Wizo

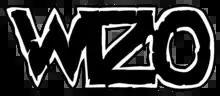
The band's logo

In 1991, WIZO released their first full-length album "für'n Arsch" ("In vain", literally "for an ass"). This was recorded in the studio of a friend of WIZO in Stuttgart. The band also gained attention for an illegal public performance outside of a courthouse during the road-rage trial of Manfred Krug, a TV celebrity. The band played from the bed of a delivery truck while the case was going on.